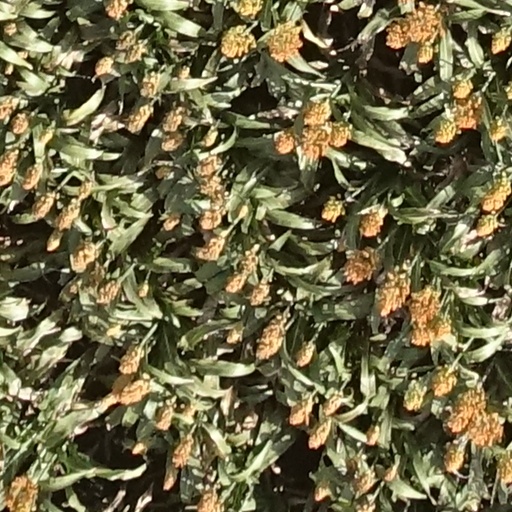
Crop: sorghum